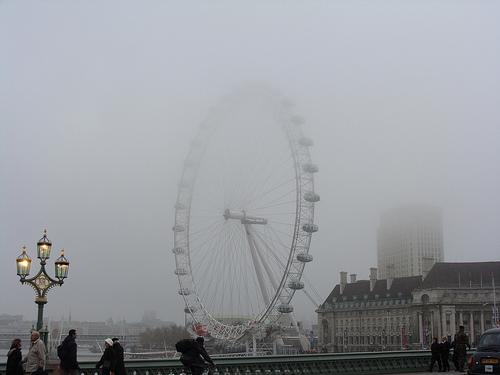
Weather: foggy or hazy